Blonay

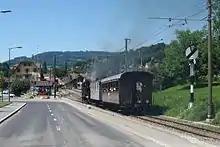
Train of the Blonay–Chamby Museum Railway in the foreground of the railway station Blonay, 2011

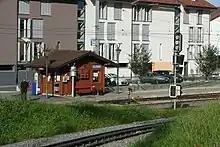
Station of the Blonay–Chamby Museum Railway with the Blonay–Chamby Museum in the background

Blonay has a population of . , 21.1% of the population are resident foreign nationals. Over the last 10 years (1999–2009 ) the population has changed at a rate of 22.6%. It has changed at a rate of 22.6% due to migration and at a rate of 0.6% due to births and deaths.